The Cubist Painters, Aesthetic Meditations

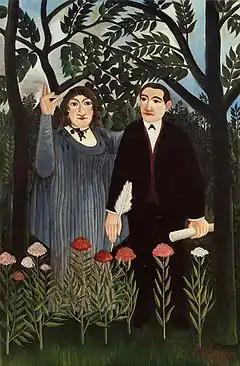
Henri Rousseau, "The Muse Inspiring the Poet" ("La muse inspirant le poète"), 1909, Kunstmuseum Basel. This work portrays Apollinaire and his muse, Marie Laurencin

Les Peintres Cubistes, Méditations Esthétiques (English, The Cubist Painters, Aesthetic Meditations), is a book written by Guillaume Apollinaire between 1905 and 1912, published in 1913. This was the third major text on Cubism; following "Du "Cubisme"" by Albert Gleizes and Jean Metzinger (1912); and André Salmon, "Histoire anecdotique du cubisme" (1912).